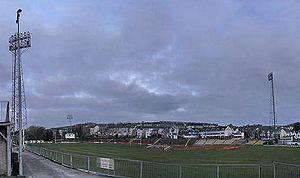
Le St Helen's Rugby and Cricket Ground est un complexe sportif, situé à Swansea au pays de Galles. Il est utilisé à la fois pour le rugby à XV et le cricket.